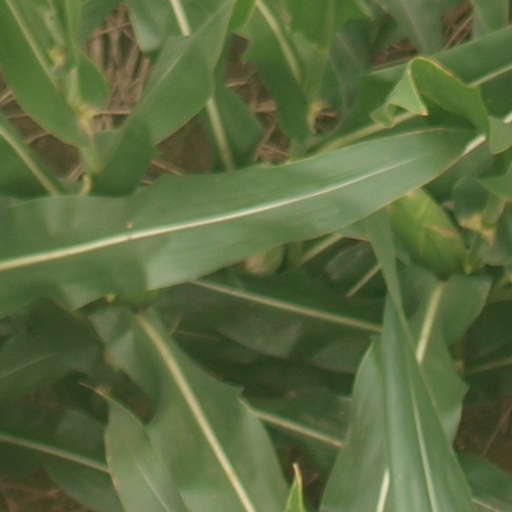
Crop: maize; corn